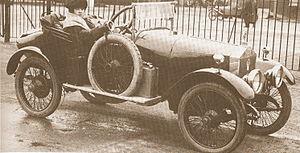
L'Eric-Campbell est une voiture anglaise fabriquée entre 1919 et 1924 par Eric-Campbell & Co Limited de Cricklewood, à Londres. La société a été constituée par H Eric Orr-Ewing et Noel Campbell Macklin.